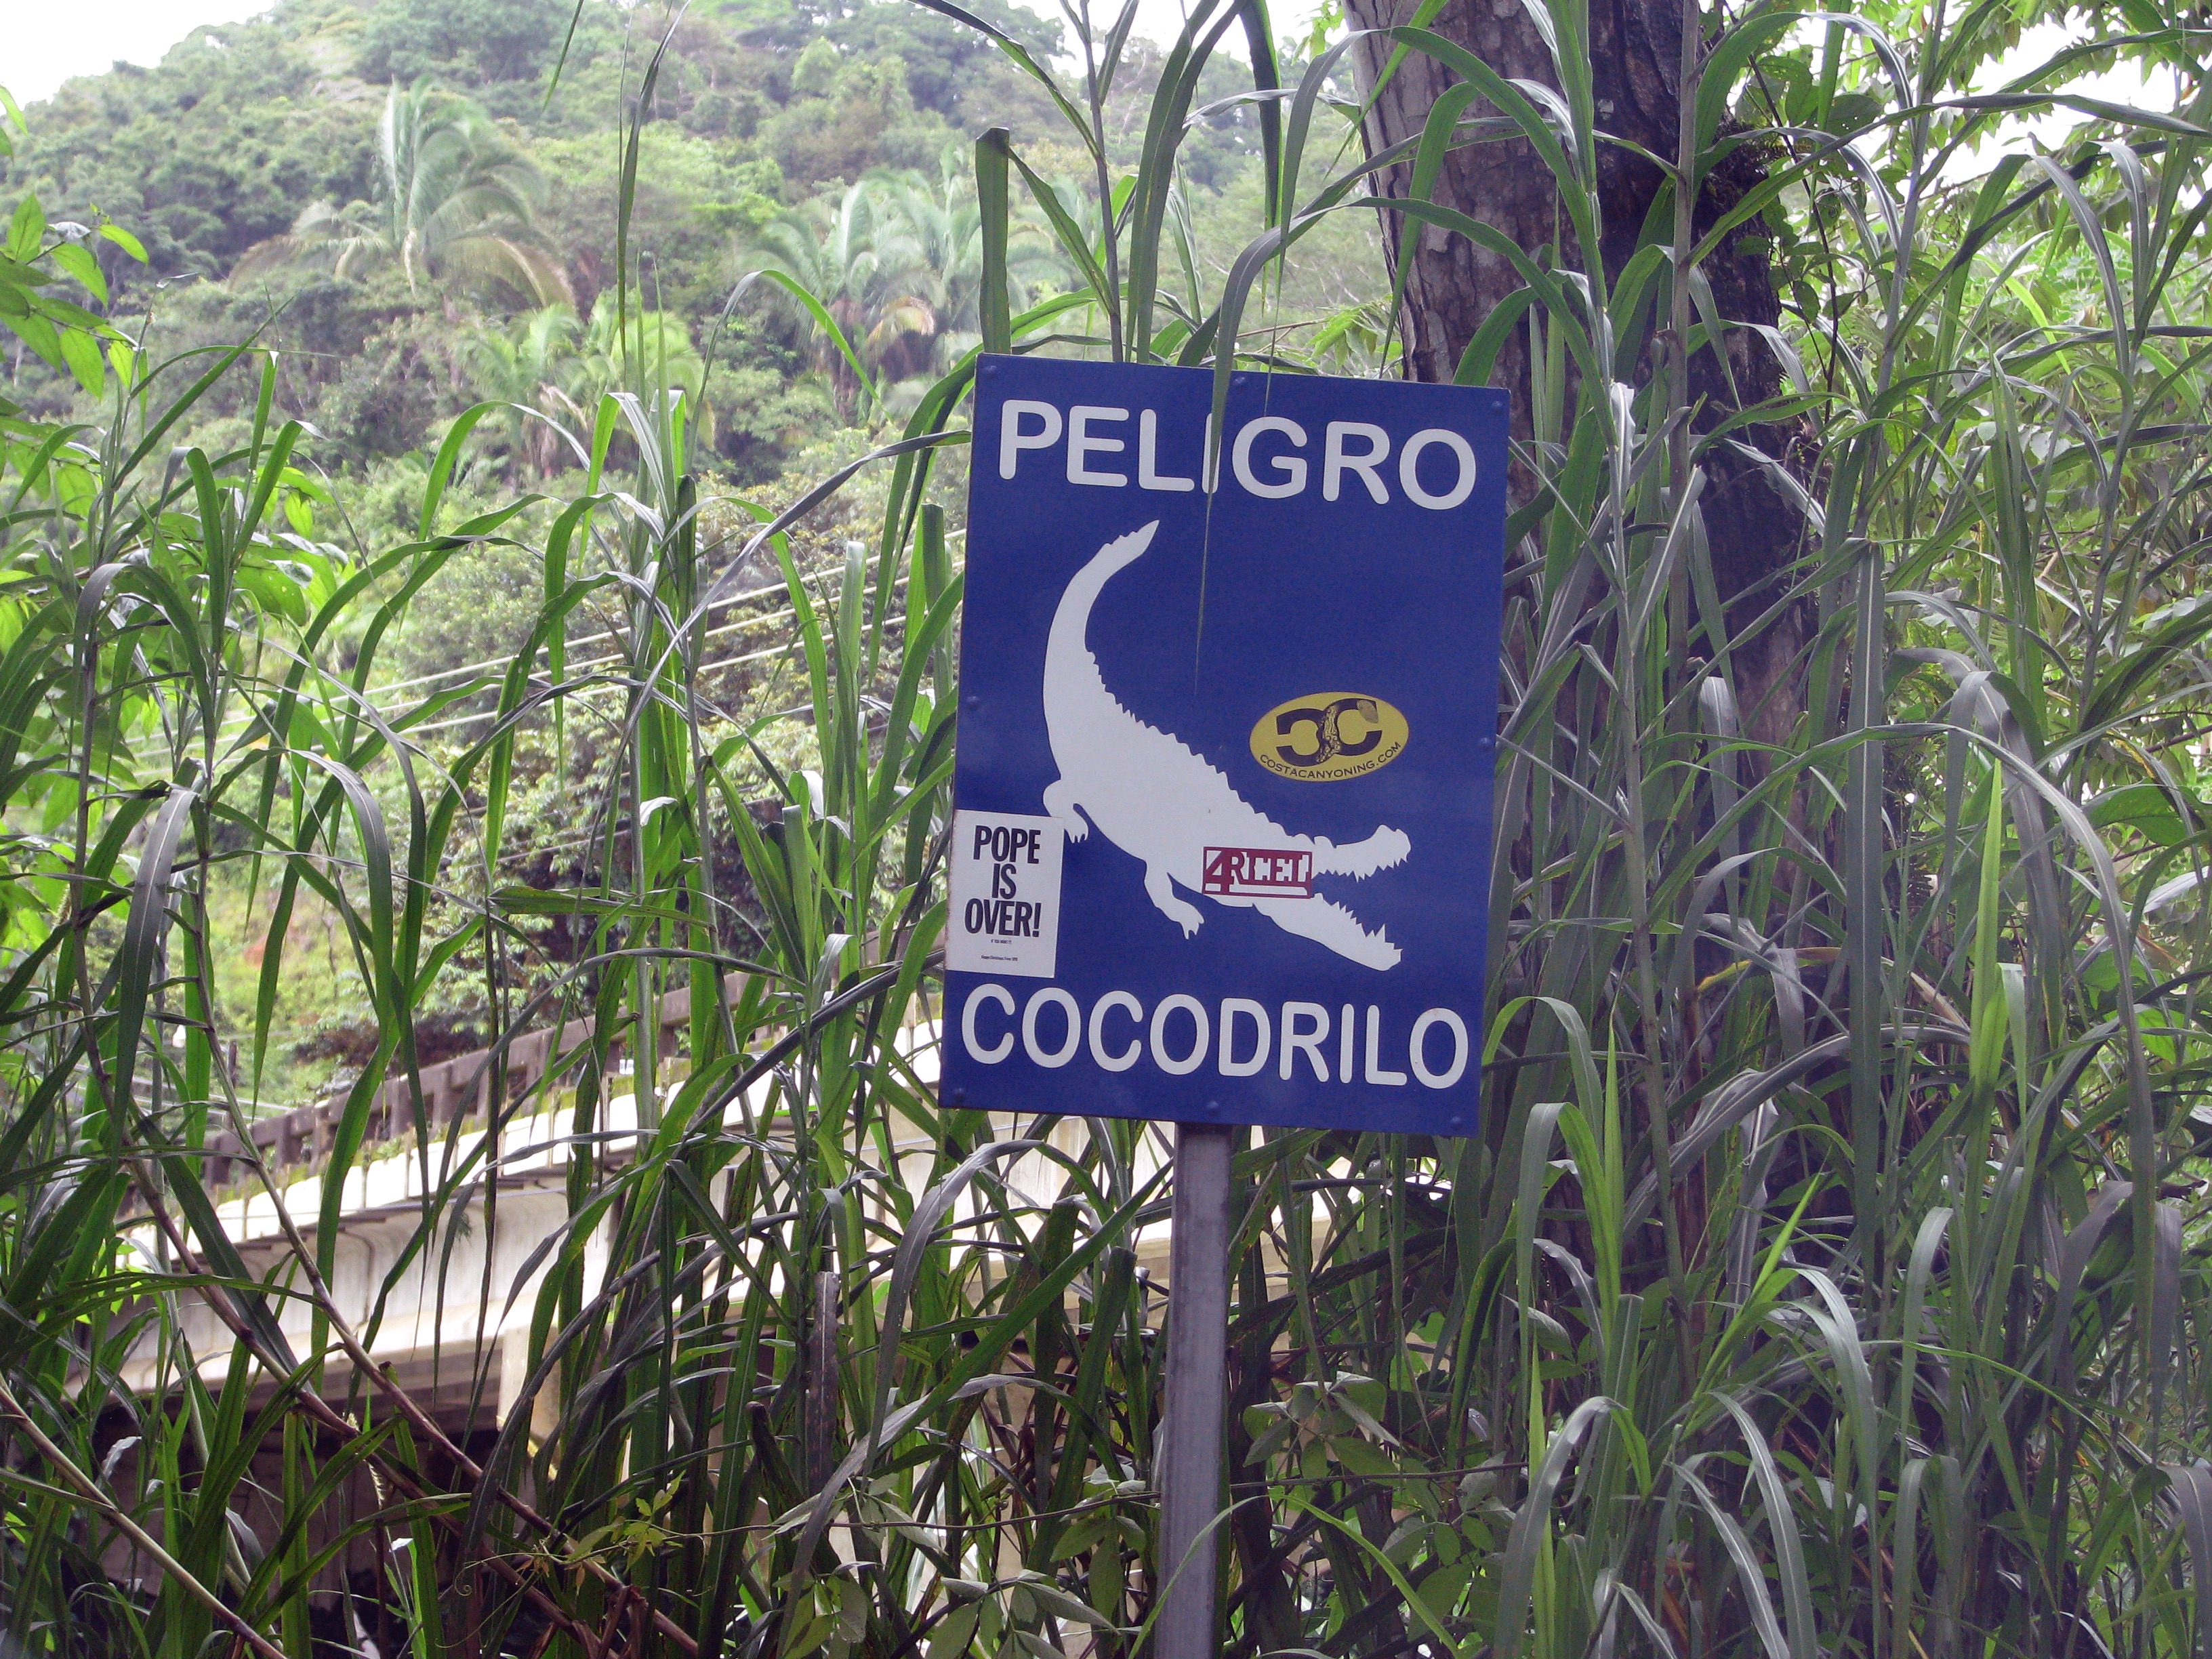
trail, flower, sign, jungle, crop, botany, signage, flora, rainforest, habitat, ecosystem, natural environment